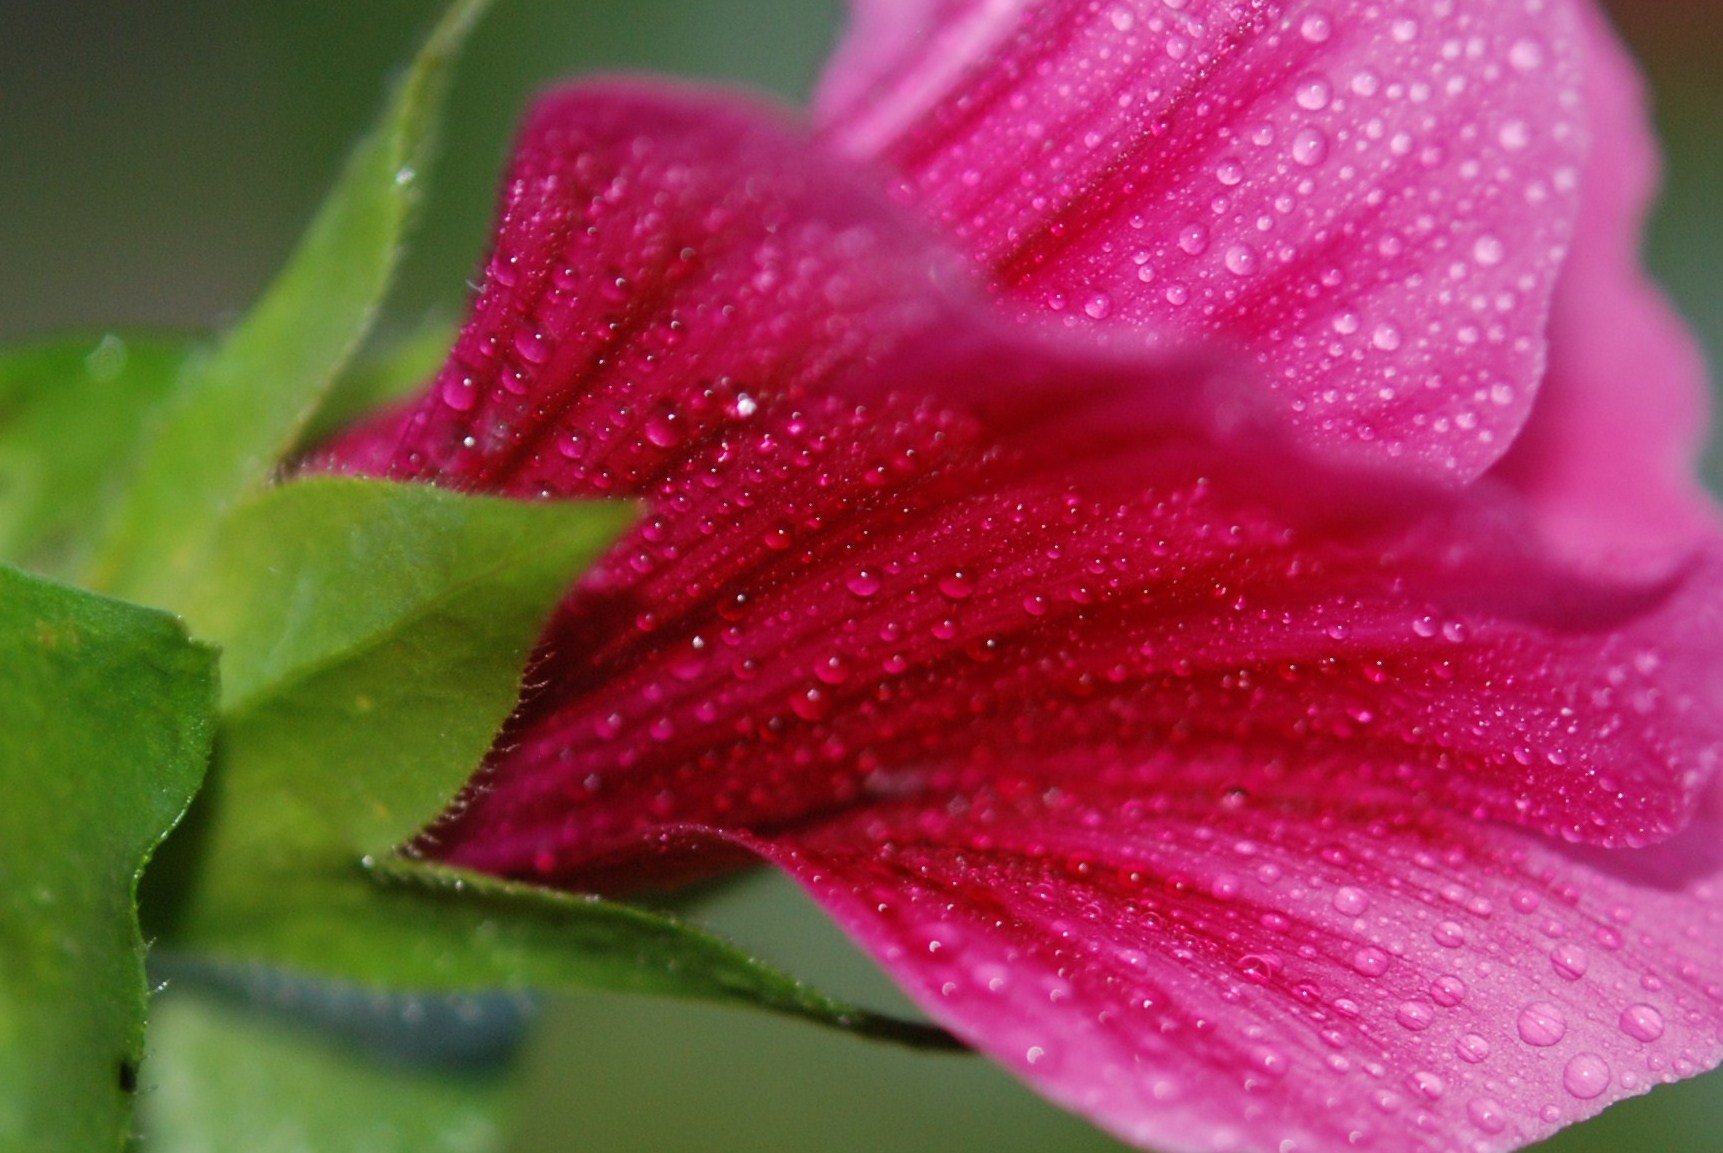
nature, blossom, dew, plant, photography, flower, petal, rose, pink, flora, close up, moisture, macro photography, flowering plant, plant stem, land plant, drops plant, lilac leaf